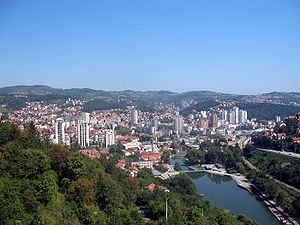
Užice
Udsigt ud over Užice
Užice er en by og et amt, som ligger i Serbien. Byen har en befolkning på i alt 55.025 indbyggere. Den er det administrative centrum i Zlatibor District i Serbien. Byen ligger ved bredden af Đetinja-floden.